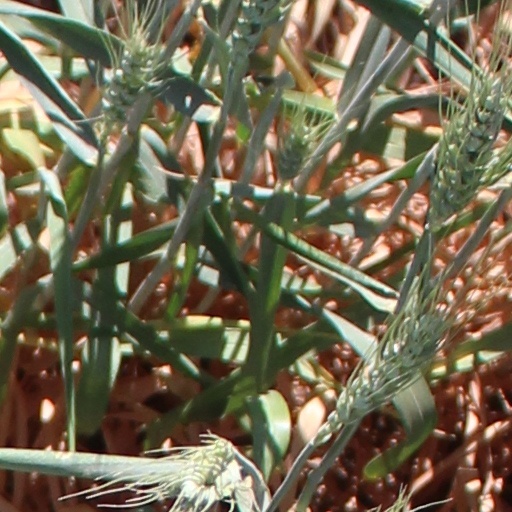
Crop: wheat